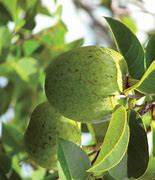
Label: others